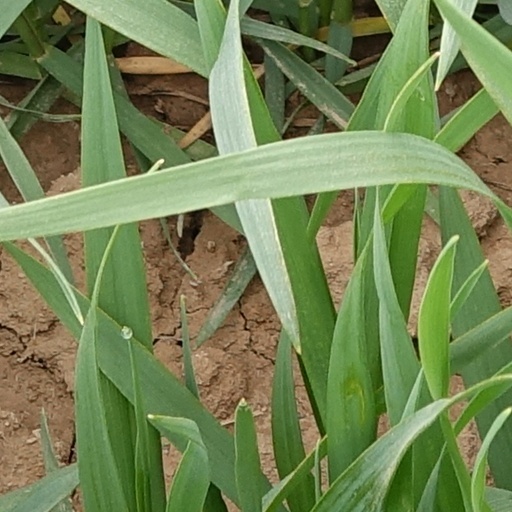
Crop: wheat